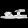
Label: Sandal